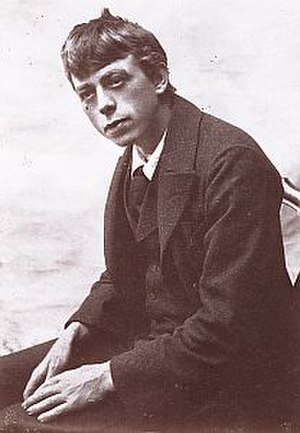
Robert Walser
Robert Walser i 1890'erne
Robert Walser var en tysktalende, schweizisk forfatter. Hans omfattende produktion af kortprosa/noveller, der i en naivistisk stil skildrede kunstnerens og outsiderens sociale fremmedgørelse, udviklede sig i en stadig mere avantgardistisk retning, hvad der tydeligt fremgår af Walsers talrige 'mikrogrammer', der var korte, stærkt eksperimenterende prosaskitser, som han skrev henimod slutningen af sin karriere. Ligesom Hölderlin, som Walser skrev en novelle om i novellesamlingen "Poetenleben", udviklede Walser en psykotisk lidelse, der førte til hans indlæggelse i Herisau Sanatorium. Hans litterære produktion stoppede efter indlæggelsen, og han tilbragte resten af sit liv som patient. Hans prosatekster har haft afgørende betydning for forfattere som Walter Benjamin, Peter Handke, Ror Wolf, Elfriede Jelinek, W.G. Sebald, Franz Kafka, Max Goldt, Peter Bichsel og Martin Walser